Vamp (film)

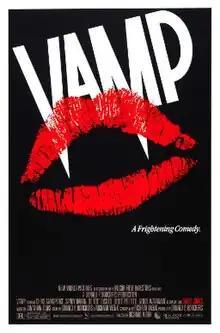
Theatrical release poster

Vamp is a 1986 American comedy horror film directed by Richard Wenk, co-written by Wenk and Donald P. Borchers, and starring Chris Makepeace, Sandy Baron, Robert Rusler, Dedee Pfeiffer, Gedde Watanabe, and Grace Jones.